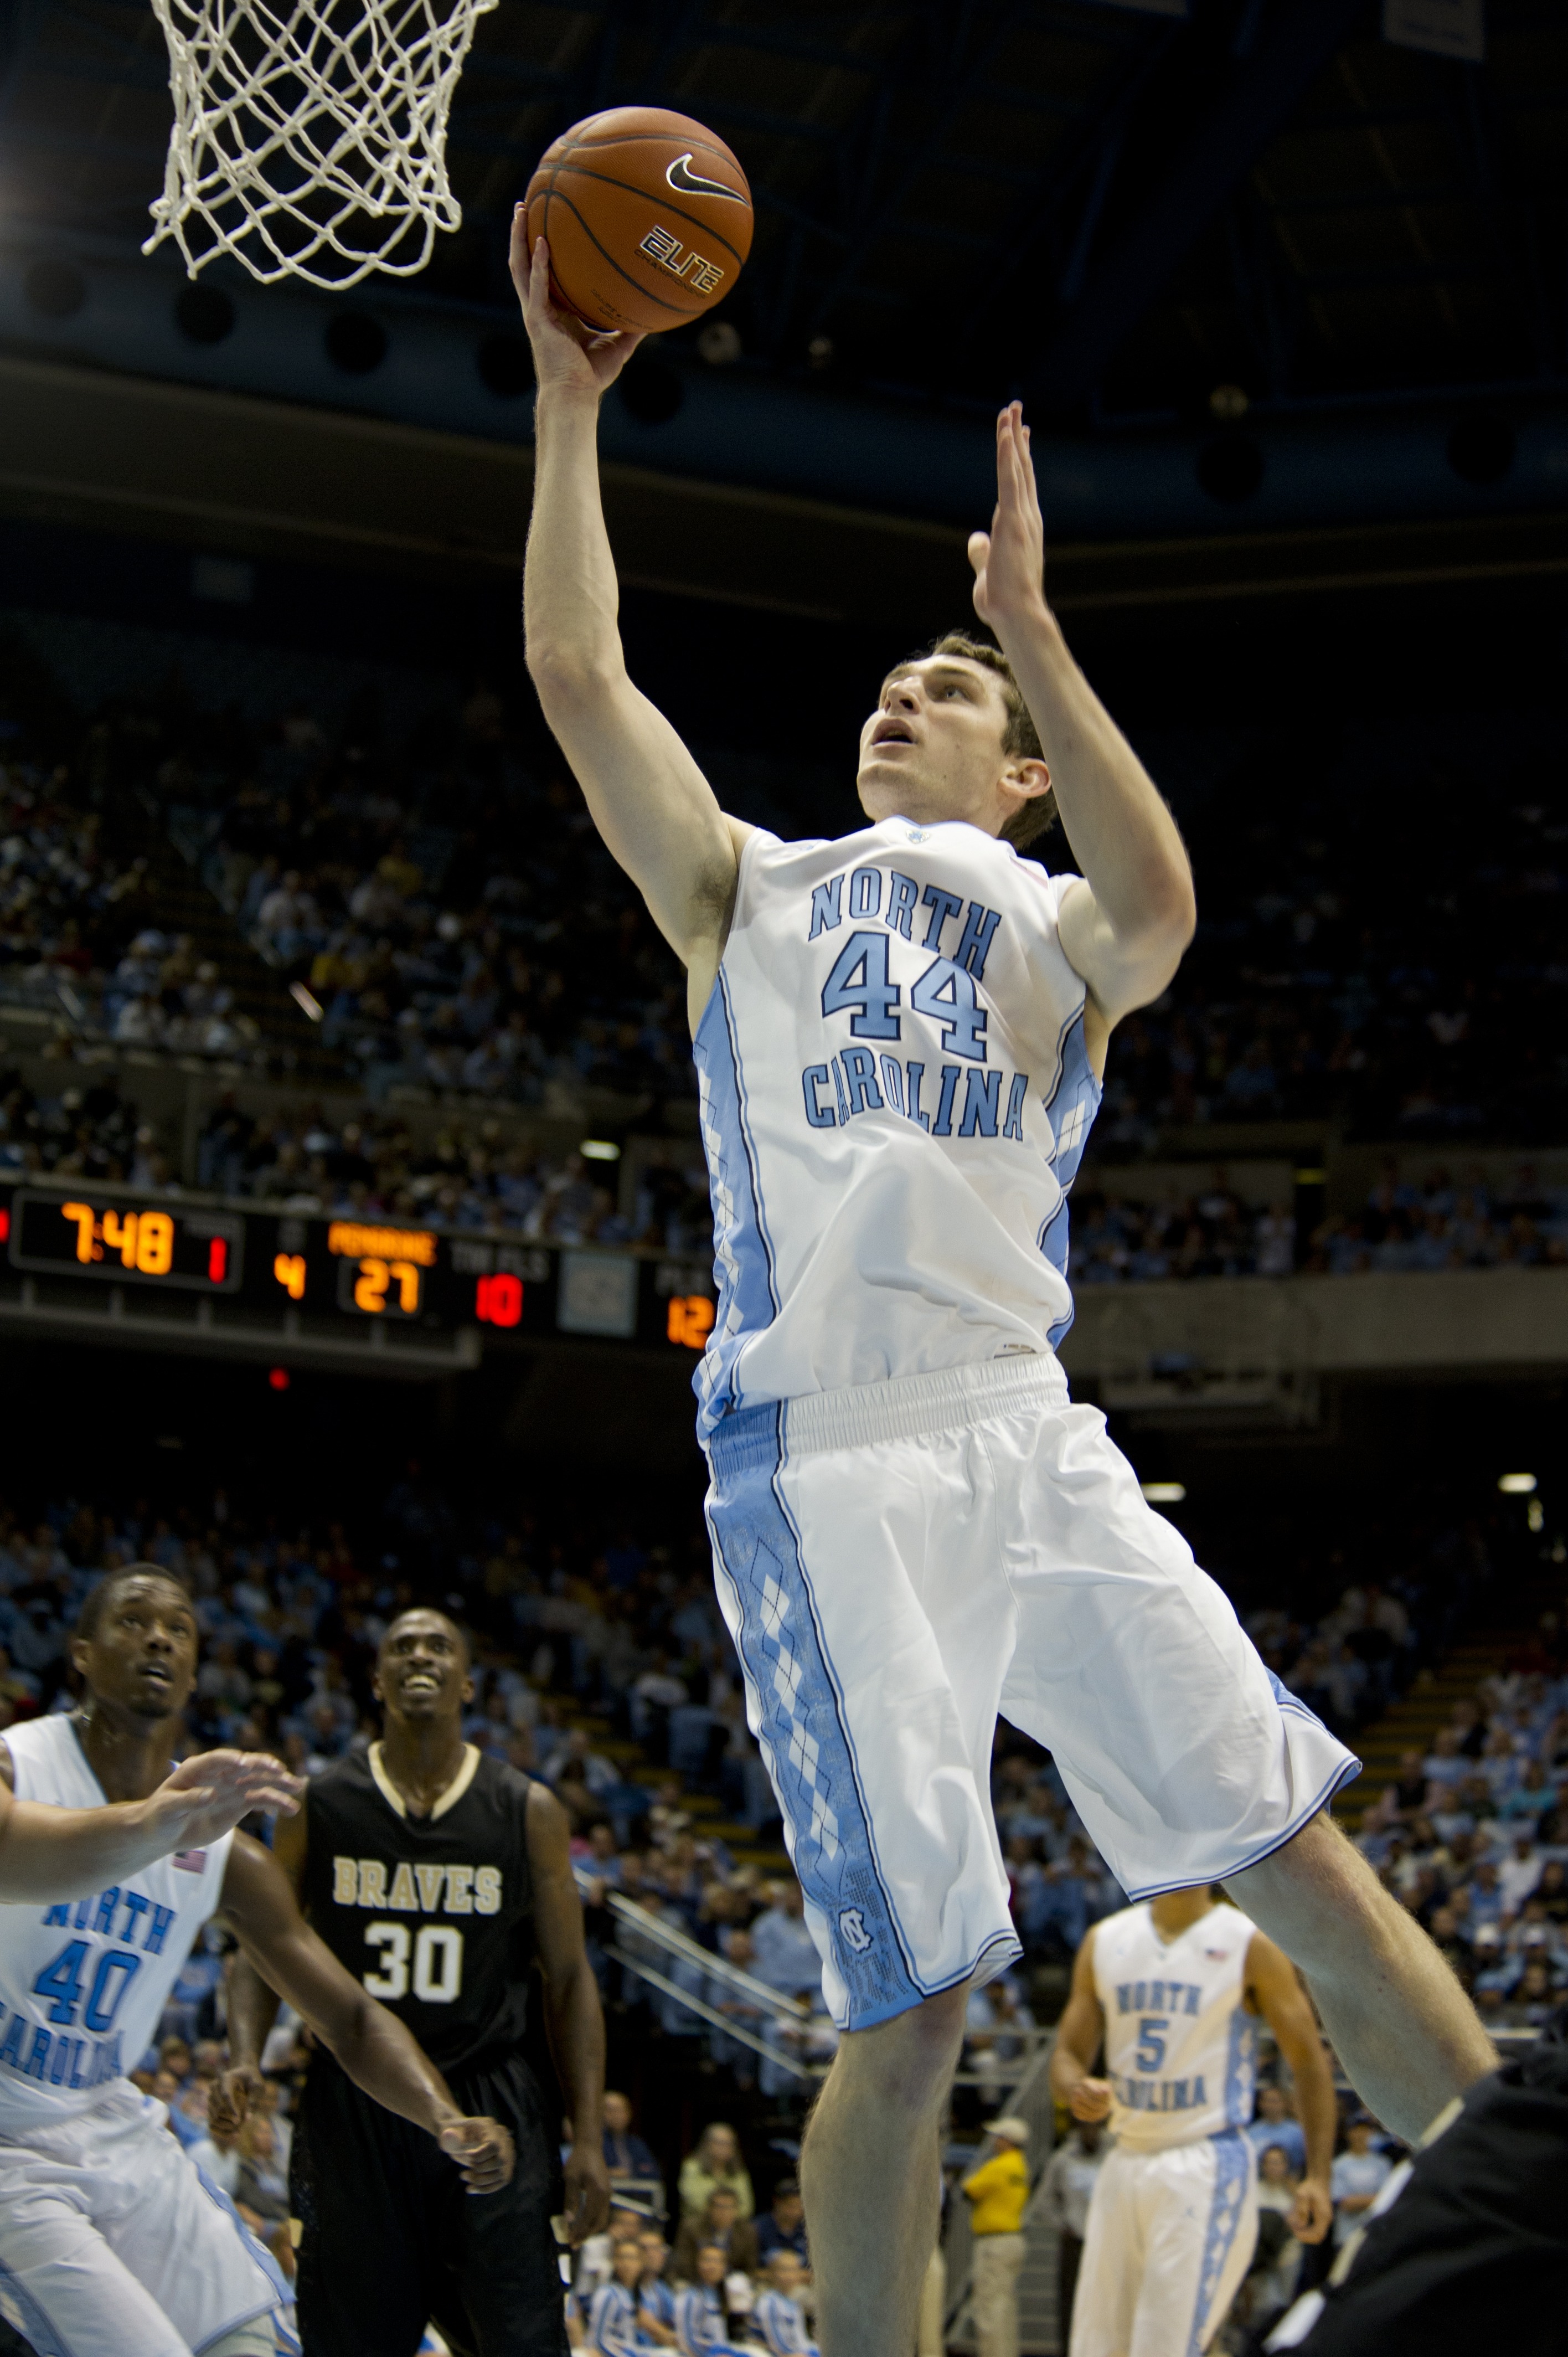
basketball, player, arena, sports, university, players, college, athlete, athletics, spectators, fans, north carolina, teams, basketball player, basketball moves, slam dunk